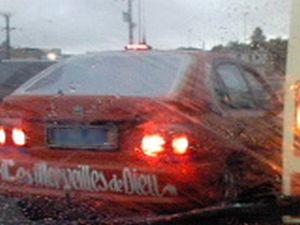
En Côte d'Ivoire, les taxis se distinguent par leurs couleurs spécifiques et selon les différentes régions du pays.